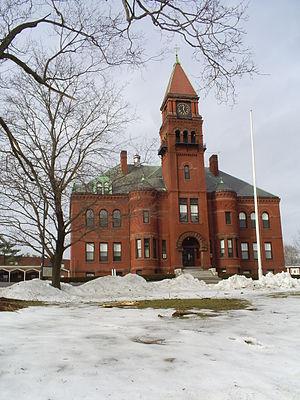
L'Académie Pinkerton est une école à Derry, dans le New Hampshire.